YBC 7289

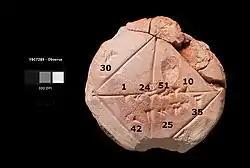
Babylonian clay tablet YBC 7289 with annotations. The diagonal displays an approximation of the square root of 2 in four sexagesimal figures, 1 24 51 10, which is good to about six decimal digits.1 + 24/60 + 51/60 + 10/60 = 1.41421296... The tablet also gives an example where one side of the square is 30, and the resulting diagonal is 42 25 35 or 42.4263888...

The tablet depicts a square with its two diagonals. One side of the square is labeled with the sexagesimal number 30. The diagonal of the square is labeled with two sexagesimal numbers. The first of these two, 1;24,51,10 represents the fraction ≈ 1.414213, a numerical approximation of the square root of two that is off by less than one part in two million. The second of the two numbers is 42;25,35 = ≈ 42.426. This number is the result of multiplying 30 by the given approximation to the square root of two, and approximates the length of the diagonal of a square of side length 30.